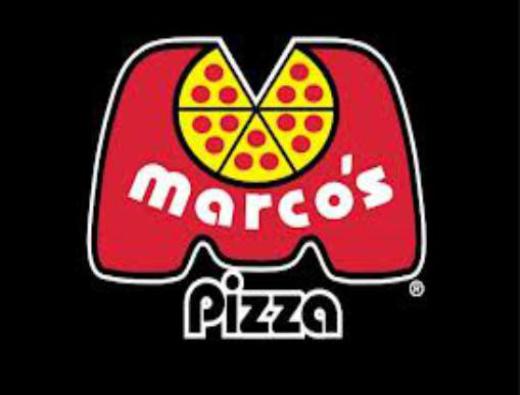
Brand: marco's pizza
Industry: Food